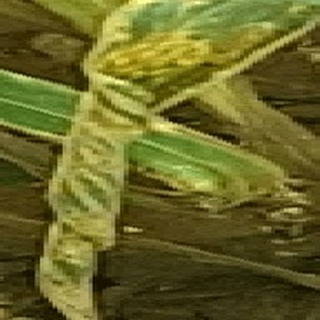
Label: wheat_yellow_rust